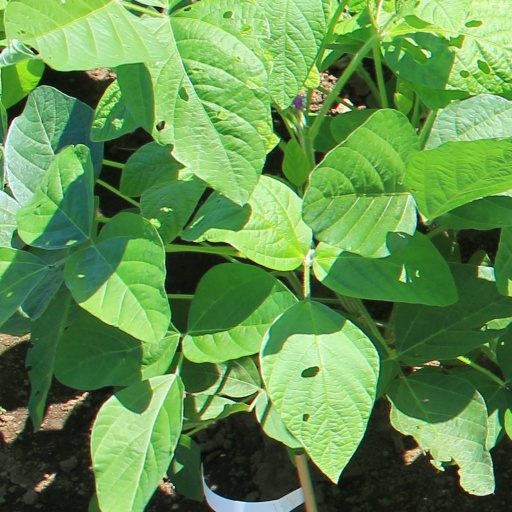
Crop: soybean